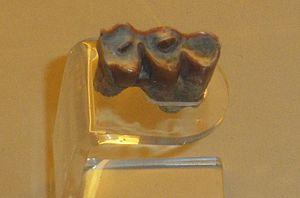
La liste des espèces d'animaux disparus d'Europe comptabilise les animaux éteints, réintroduits et disparus localement d'Europe du Pliocène à l'Holocène.